Une grenade avec ça?

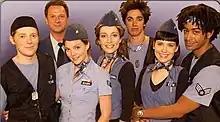
Cast of "Une grenade avec ça?". From left to right: Tché, Danny, Anais, Sonia, Darius, Ève and Pat. (2007)

Anaïs Boutin: a really mean girl, whose dream is to be the next manager of the restaurant and she is able to do anything to accomplish her dreams. In fact, she wants to be a leader and have power over the others. She has worked with M. Pitre for about ten years and was one of his first employee and certainly his best employee. She learned by heart Creighton's booklet of rules and she has written her own version of it. A few years ago, she betraded Captain Craighton and Danny when she worked for Denis Pomerleau, the manager of a restaurant named "Bar B.Q. Joe" but later she exploded it because she forgot to stop the gas. Later, M. Pomerleau made a new restaurant. but she was fired and returned with Danny. She is not appreciated by her colleagues, especially by Ève and Patrick. Anaïs and Pat hate each other since they were ten years old. They met for the first time in the same fast-food where they are working now. She became Tché's girlfriend for a short period of time, but he broke up because she loved him only for his money and because she was treating him like a real slave.